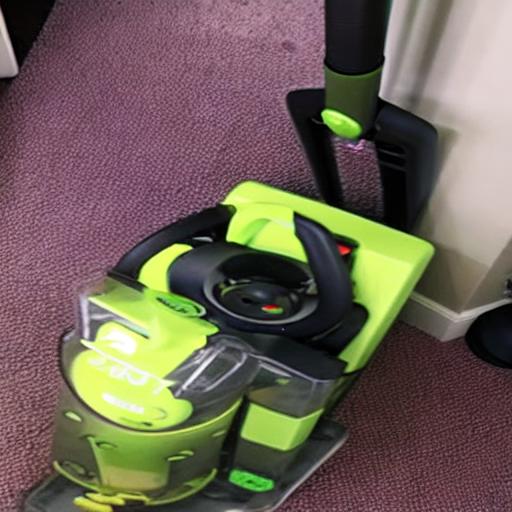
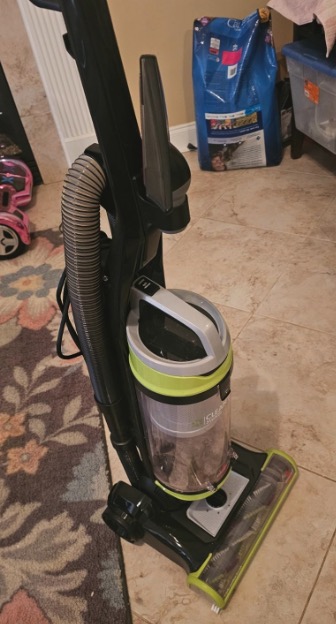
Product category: items_vacuum
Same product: no